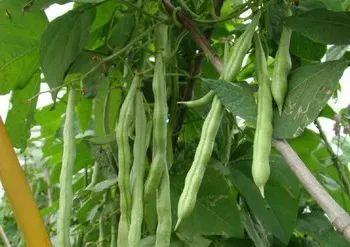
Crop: unknown
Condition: bean